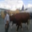
Label: cattle